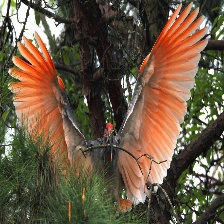
Species: ASIAN CRESTED IBIS
Scientific name: NIPPONIA NIPPON